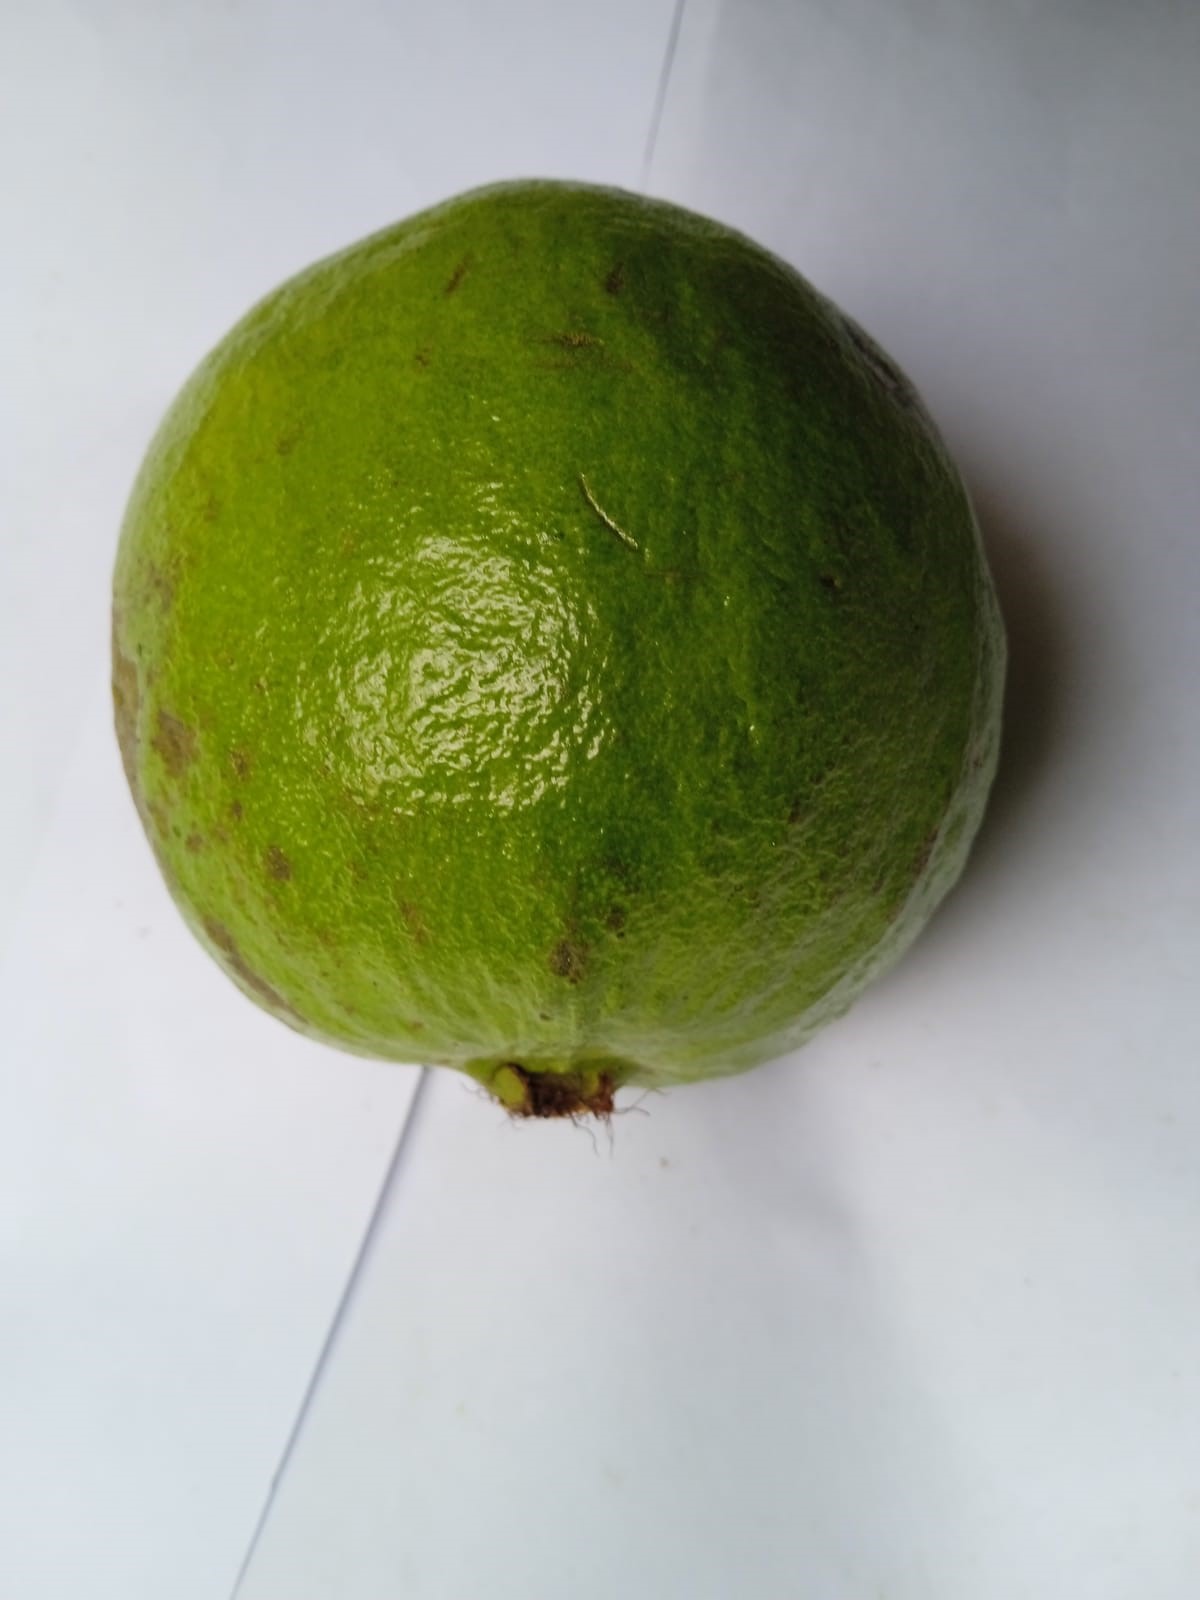
Fruit: guava
Condition: fresh